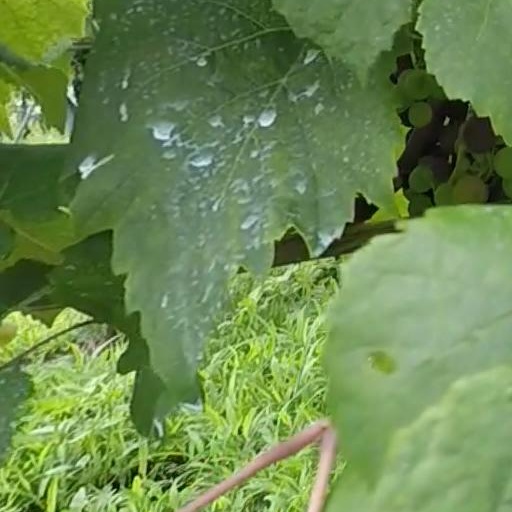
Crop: grape